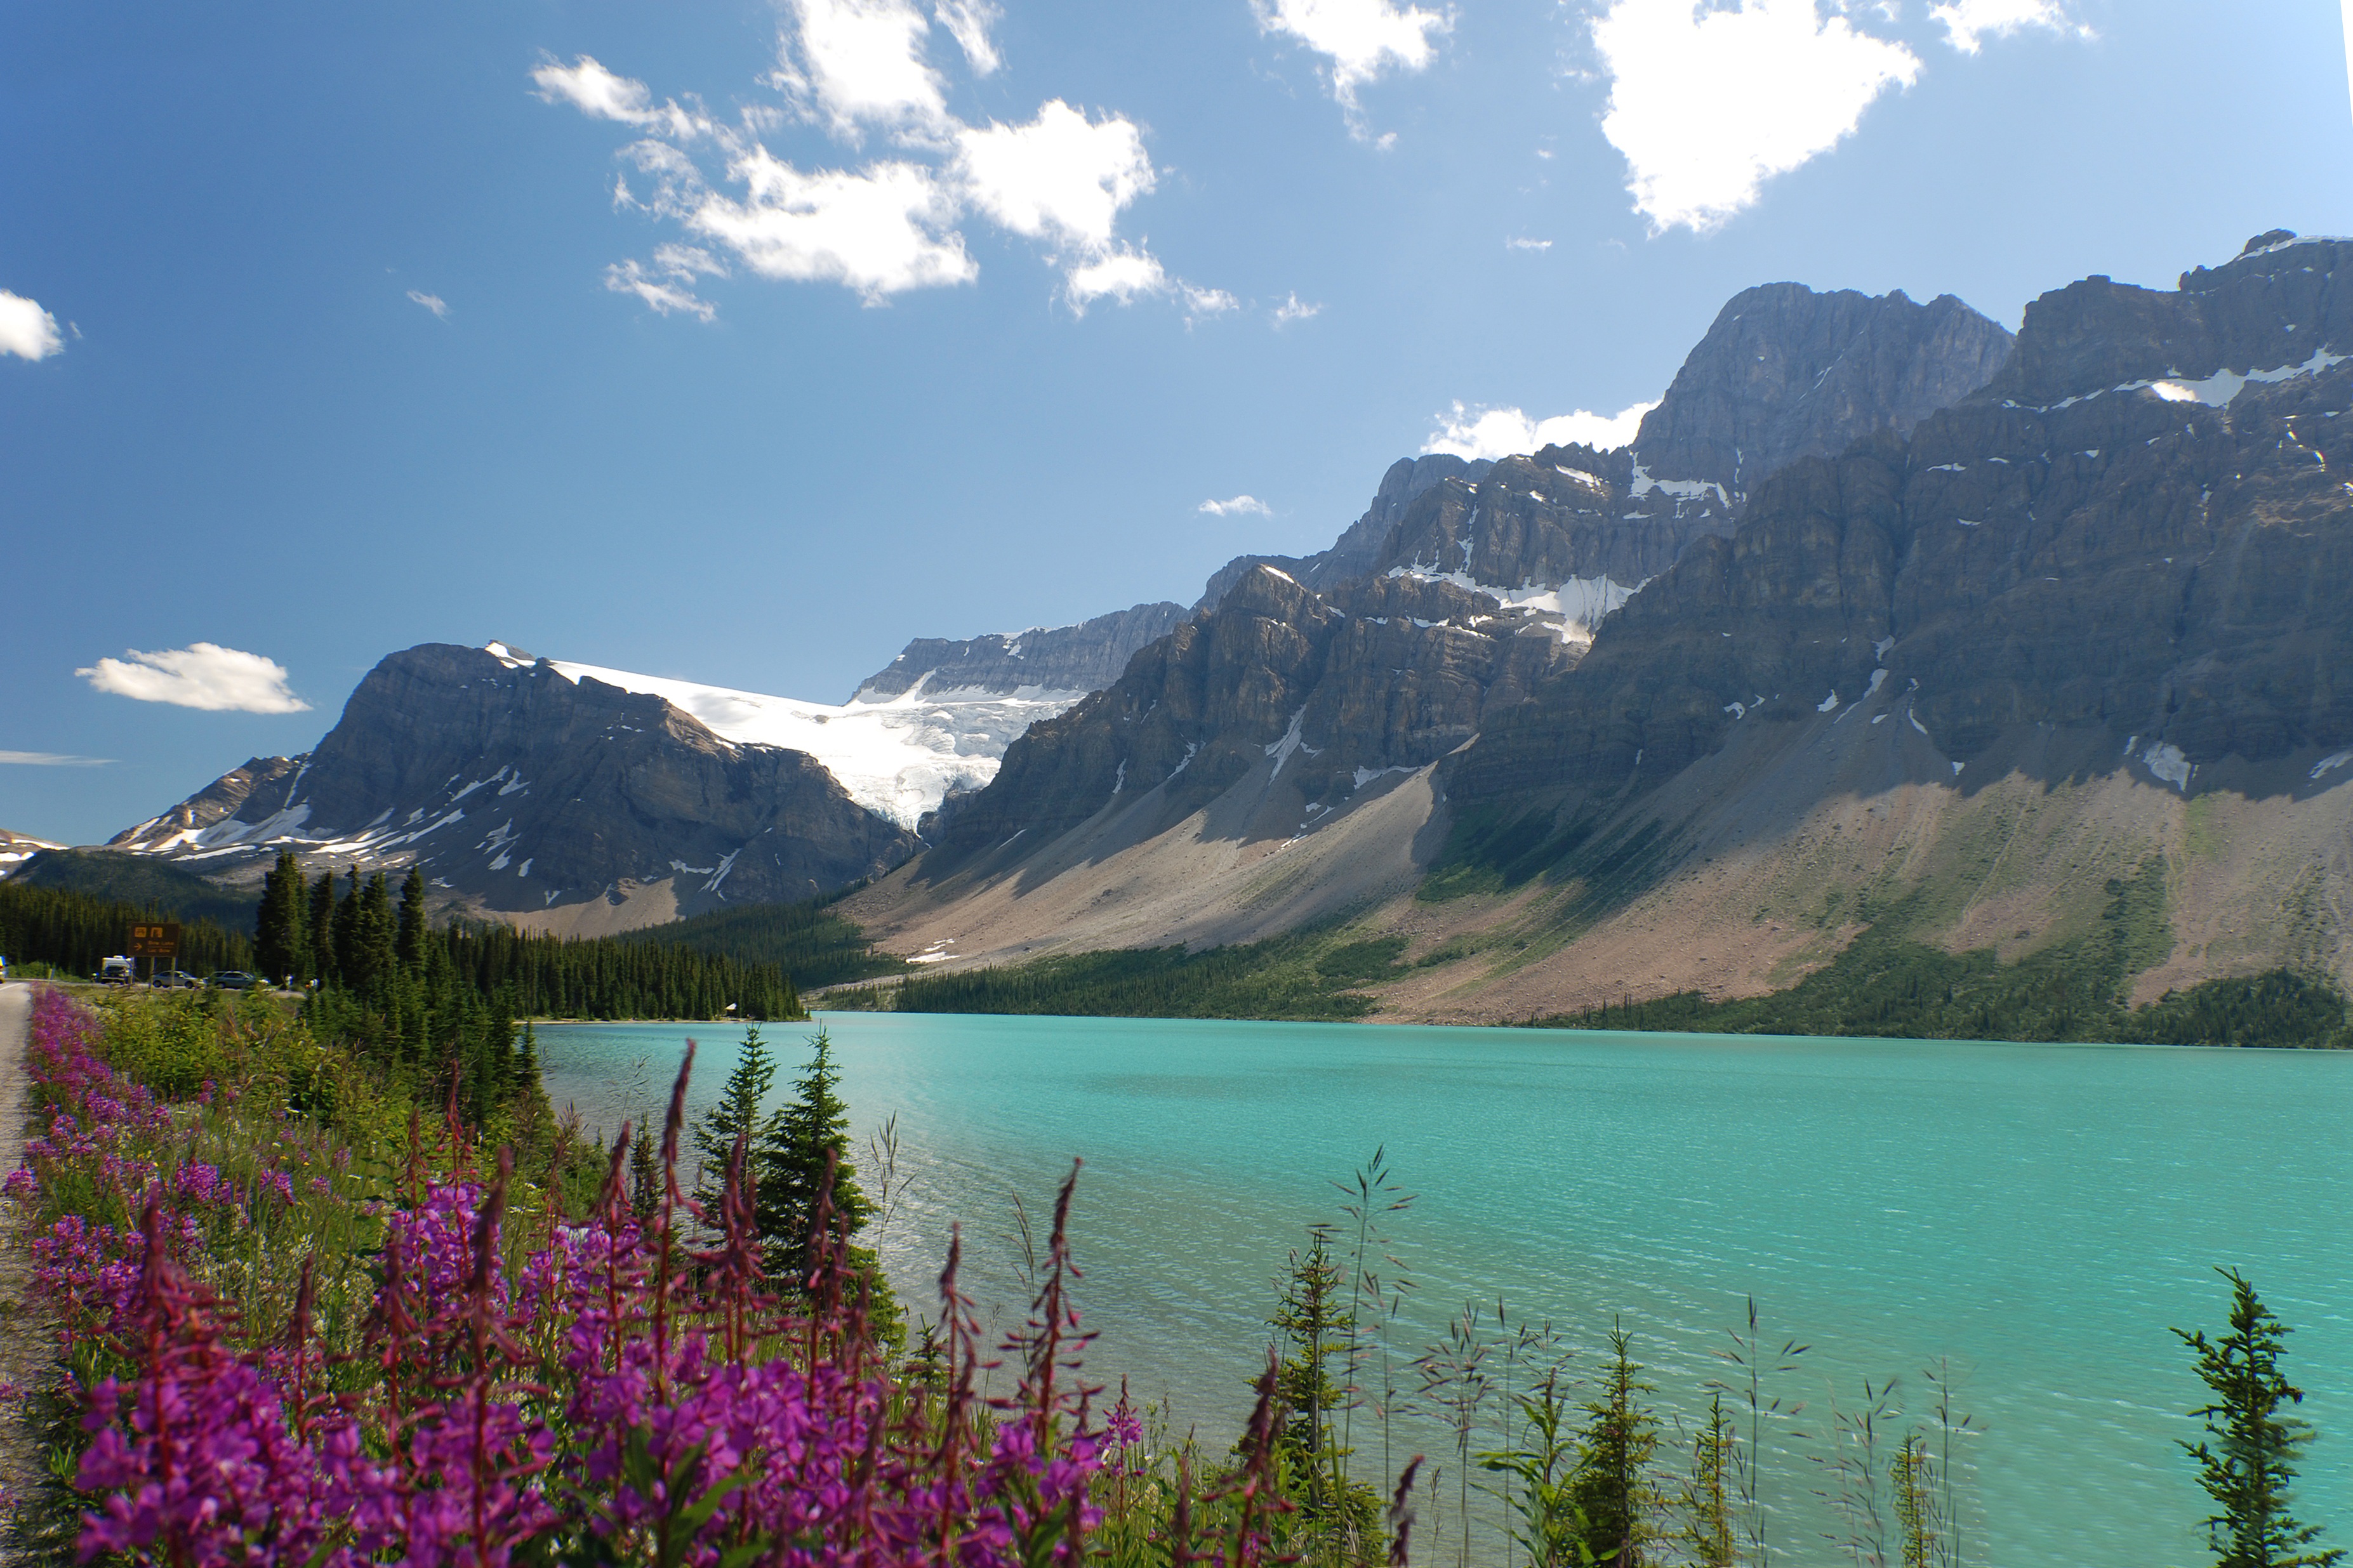
landscape, water, nature, wilderness, mountain, meadow, lake, valley, mountain range, fjord, reservoir, body of water, mountains, alps, canada, plateau, loch, landform, highway 1, peyto lake, geographical feature, mountainous landforms